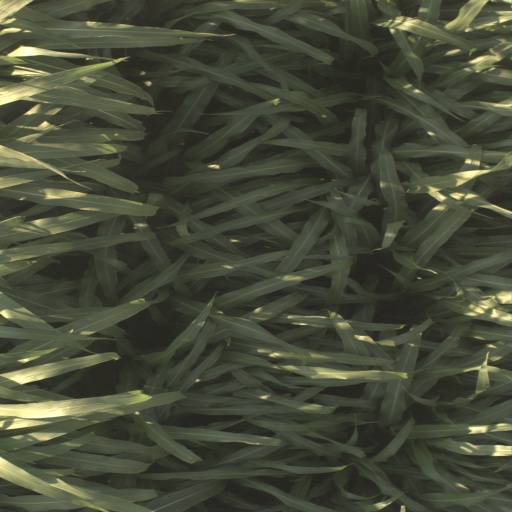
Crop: sorghum